Great Barrier Reef

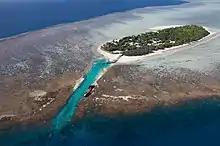
Heron Island, a coral cay in the southern Great Barrier Reef

The land that formed the substrate of the current Great Barrier Reef was a coastal plain formed from the eroded sediments of the Great Dividing Range with some larger hills (most of which were themselves remnants of older reefs or, in rare cases, volcanoes).